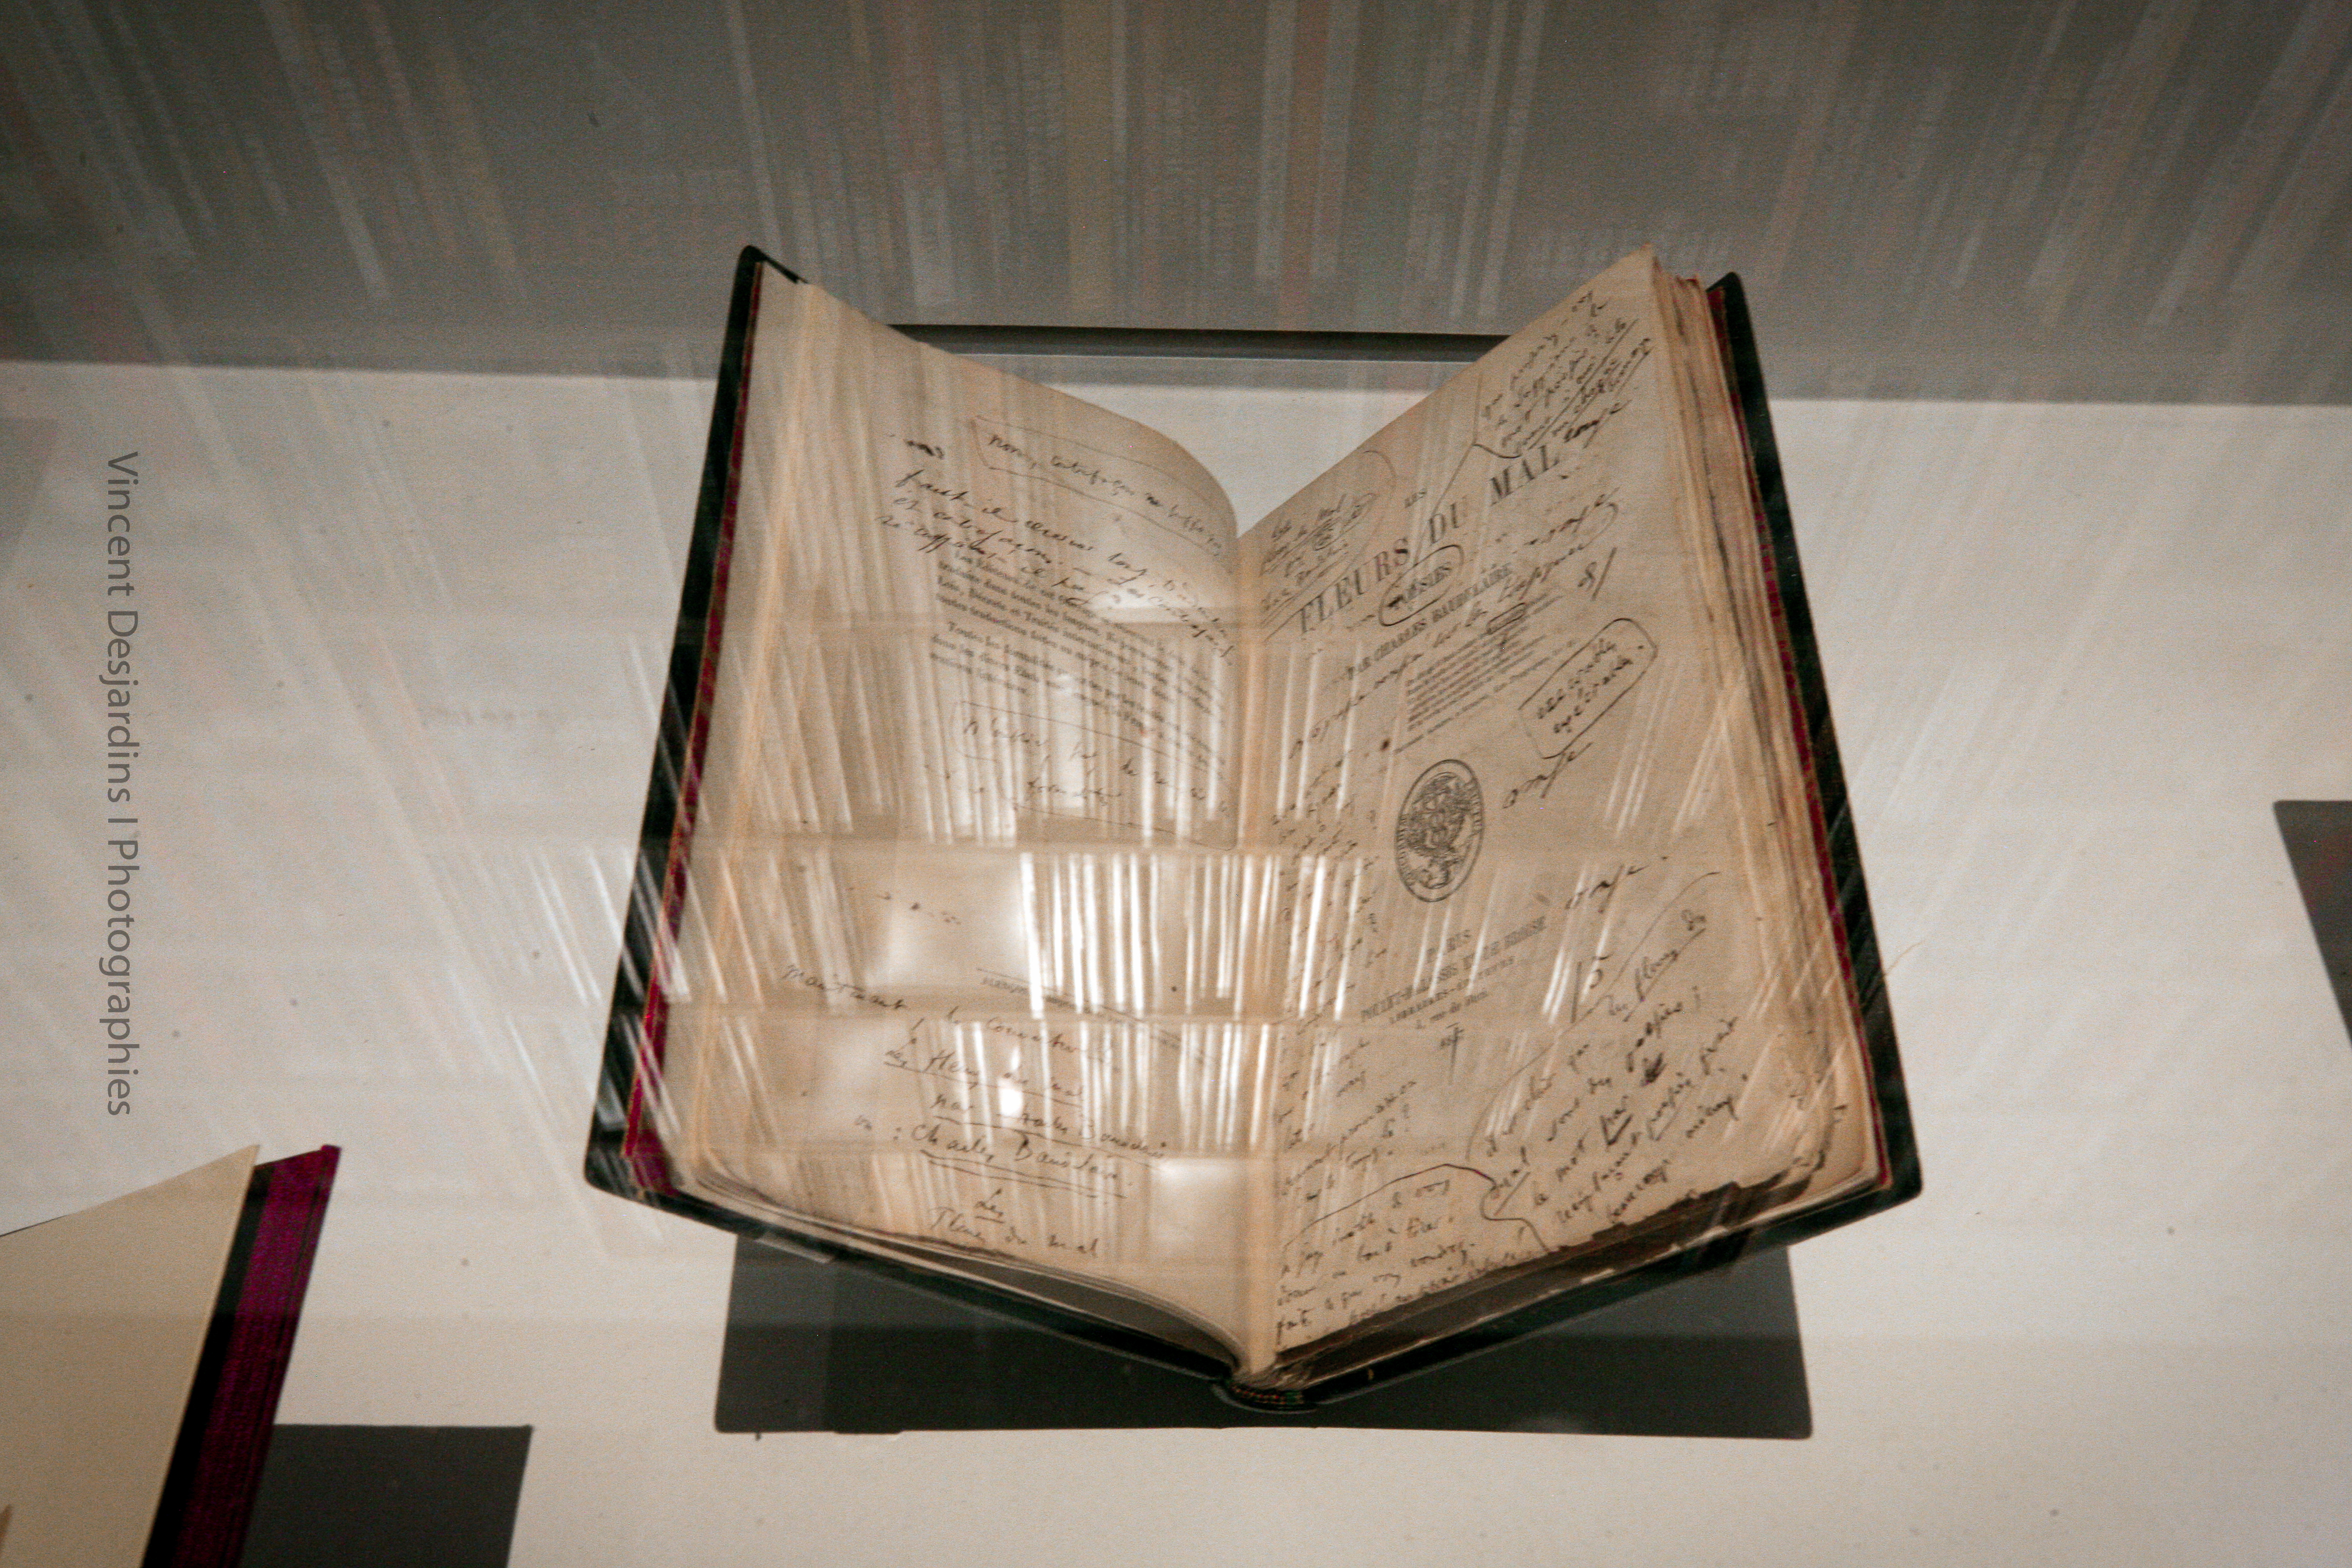
wood, paris, ceiling, lighting, art, exposition, design, bnf, carving, exhibition, richardprince, biblioth quenationaledefrance, plywood